Charles E. Apgar

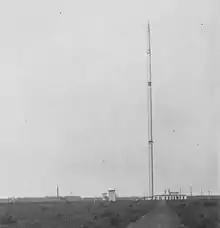
Sayville wireless station and umbrella antenna, 1915.

During the war the German transatlantic telegraph cable was intentionally cut by the British which resulted in the German embassy becoming heavily reliant on the new wireless station. The summer residence of German ambassador Johann Heinrich von Bernstorff in Cedarhurst, New York, on Long Island had a direct telegraph line to Sayville to relay diplomatic communication to Germany by wireless. The US Navy began to have doubts about the legitimate operation of the station after they learned that a technical advisor there, physicist and engineer Jonathan Zenneck, was a captain in the German marines. The station was soon suspected of violating the presidential prohibition by including secret messages despite the government censorship.